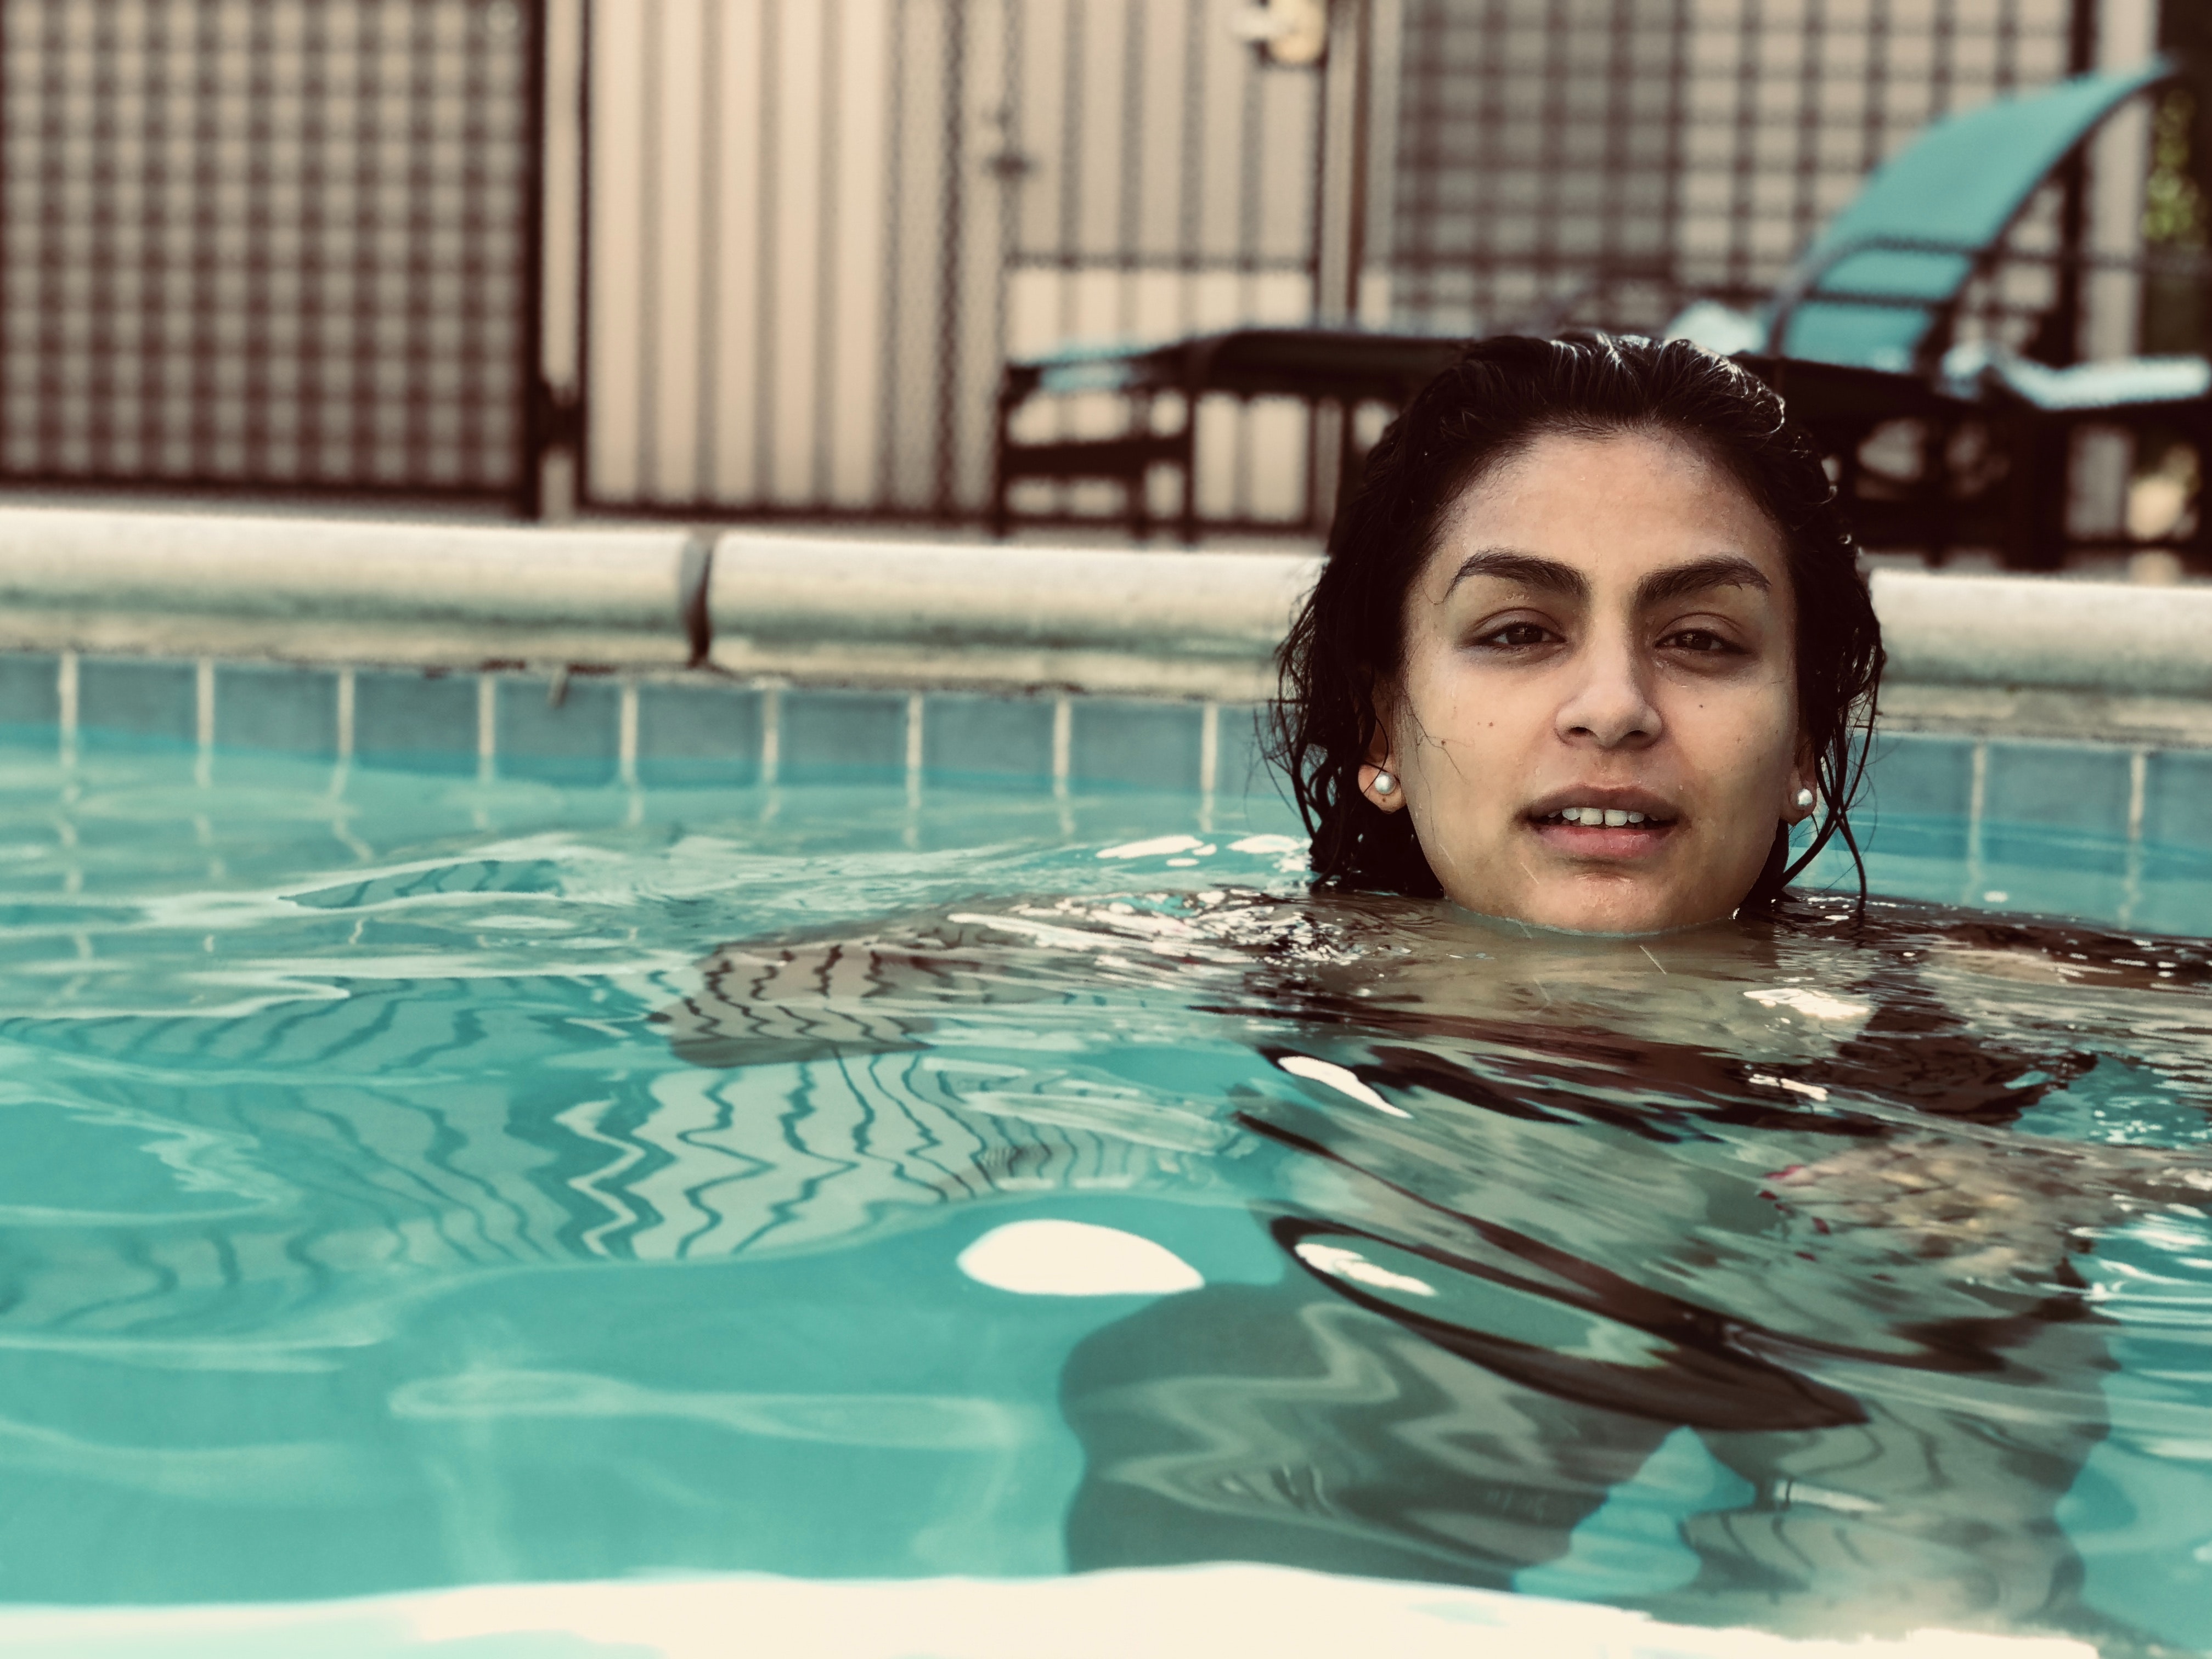
water, swimming pool, leisure centre, leisure, fun, recreation, swimming, summer, swimmer, photography, vacation, smile, games